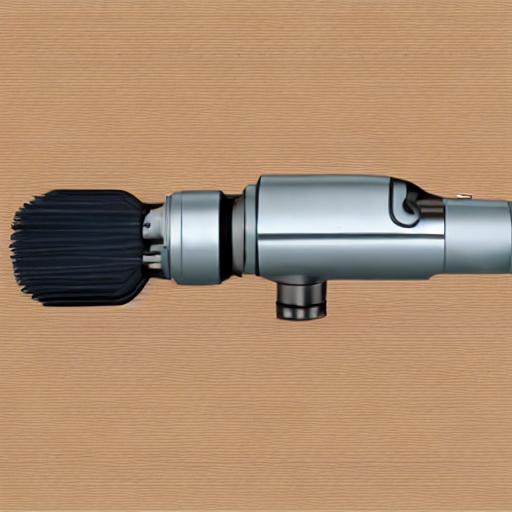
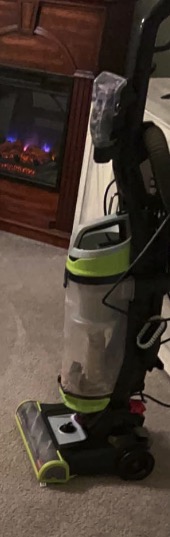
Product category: items_vacuum
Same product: no